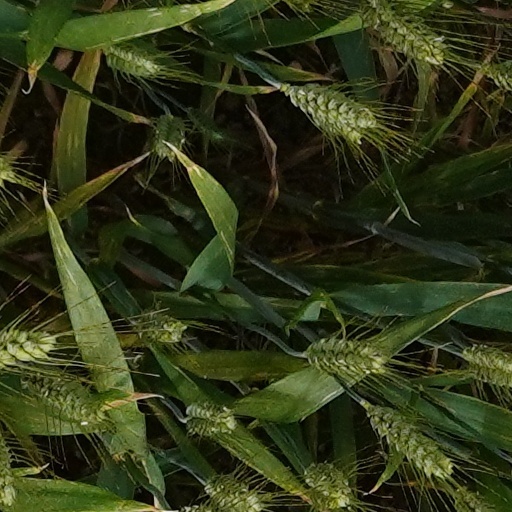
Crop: wheat